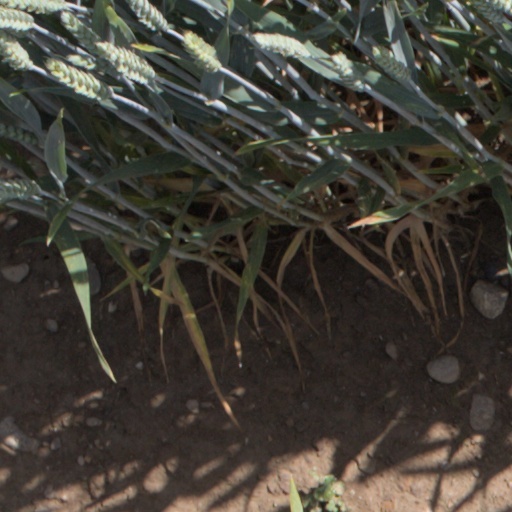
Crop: wheat